Bollstedt

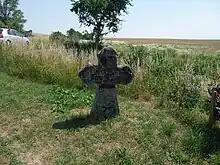
The stone cross near Bollstedt

On the eastern edge of the village, next to a bridge on the old road to Bothenheilingen, there is a historical signpost, the ""Vogteier Hut"", and on the adjacent ditch there is a late-medieval stone cross. In addition, there are four "Verbotssteine" (prohibition stones) from the years 1861–1863 on the Unstrut dam and its tributary.